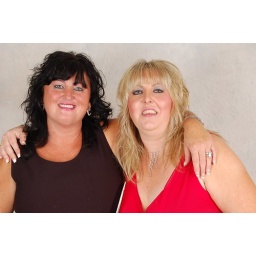
This is a 40th birthday party I did ( the birthday girl is in the red )